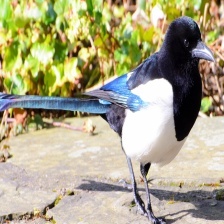
Species: EURASIAN MAGPIE
Scientific name: PICA PICA
ImageNet parent category: magpie